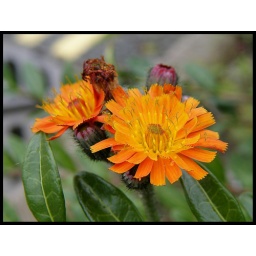
Spotted in Cross Street, while waiting for the bus home to Shrewsbury.